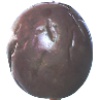
Label: Passion Fruit 1